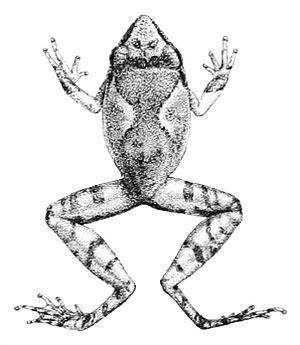
Ixalus oxyrhynchus = Philautus oxyrhynchus
Philautus oxyrhynchus est une espèce éteinte d'amphibiens de la famille des Rhacophoridae.